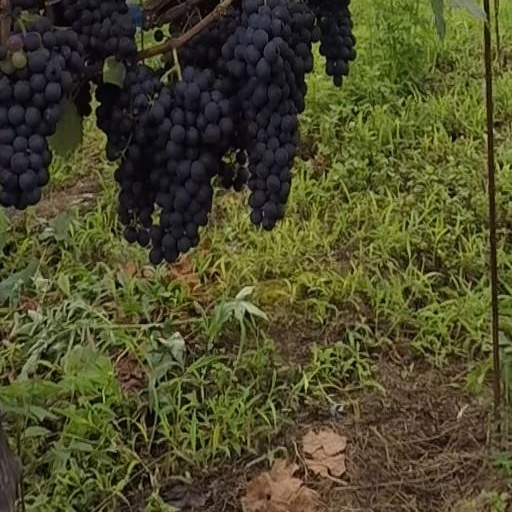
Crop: grape